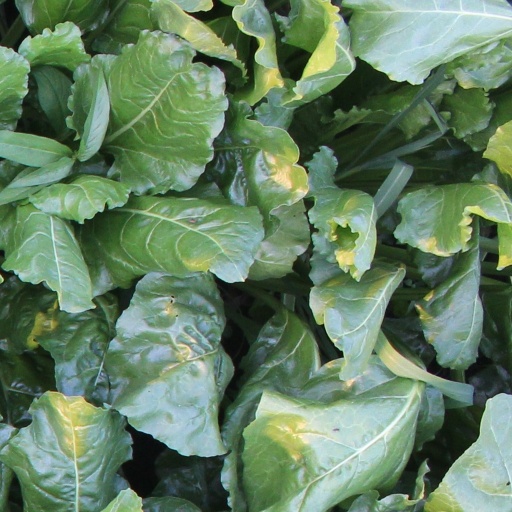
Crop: sugar beet